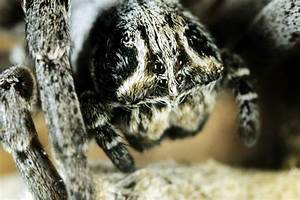
Label: spider